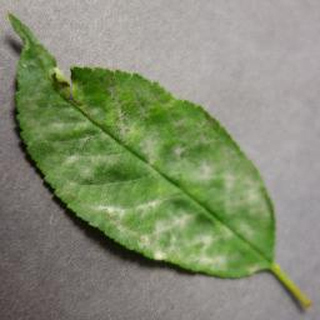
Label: cherry_powdery_mildew